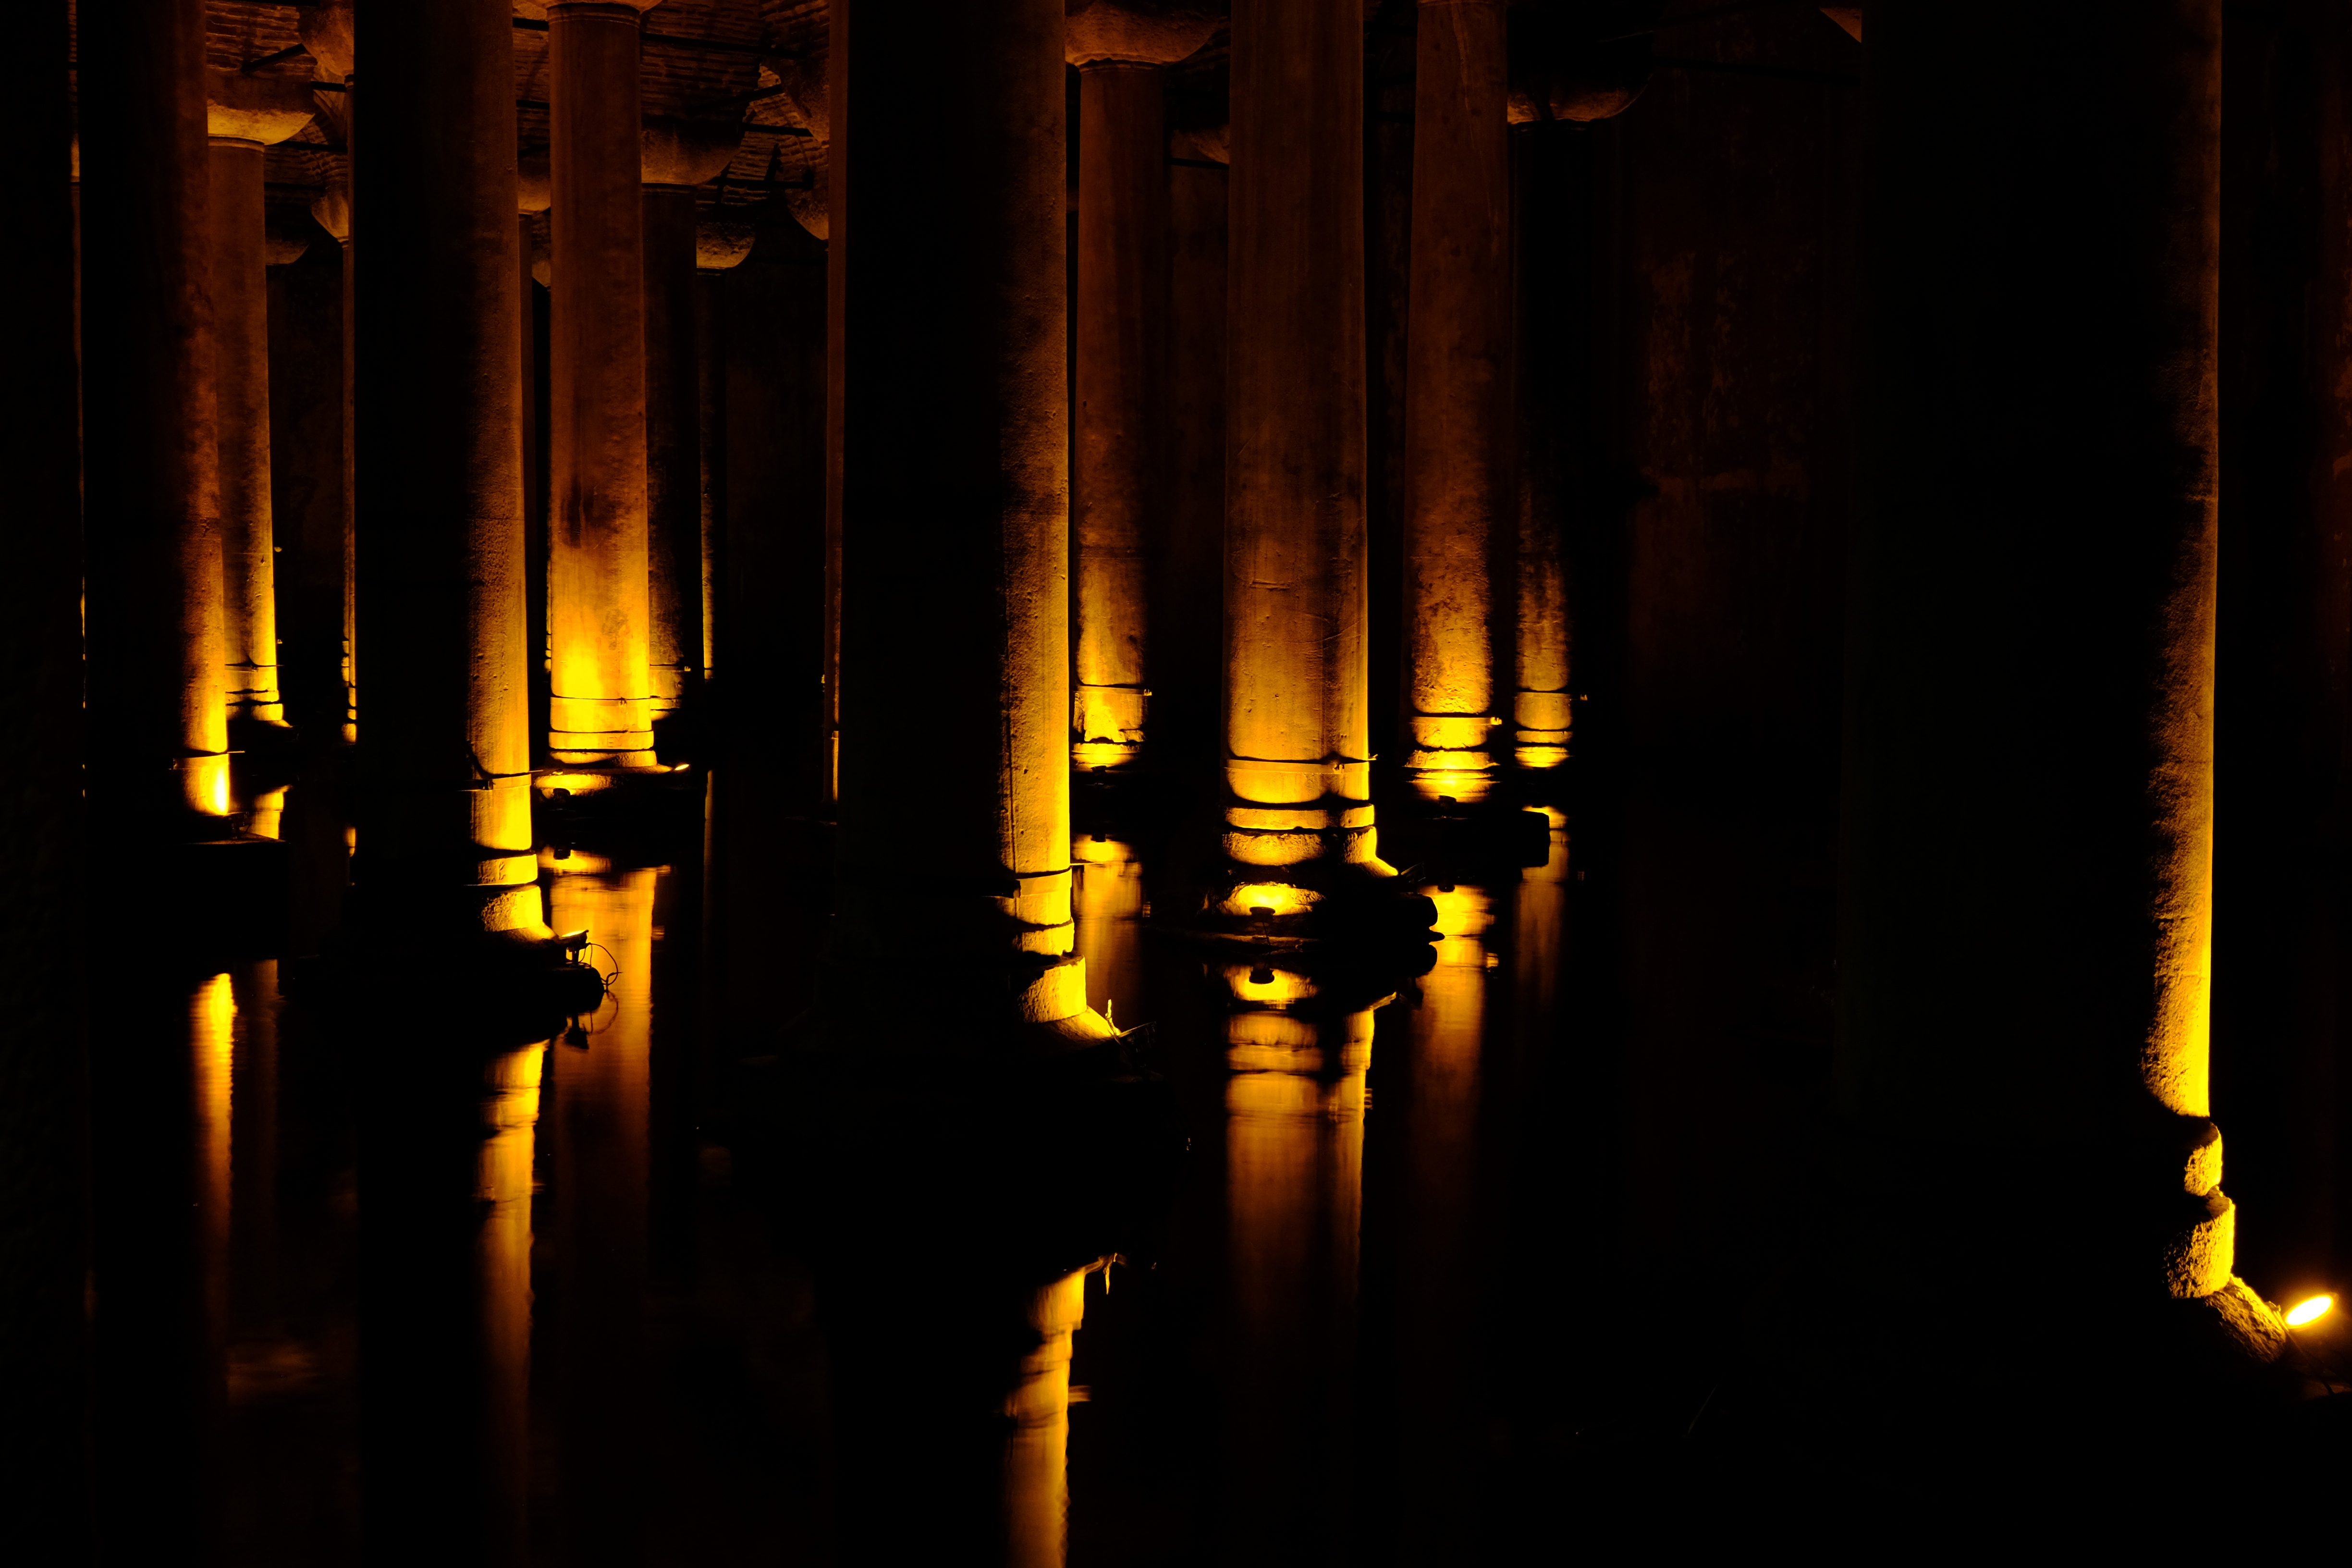
light, night, sunlight, evening, reflection, contrast, darkness, yellow, lighting, columns, symmetry